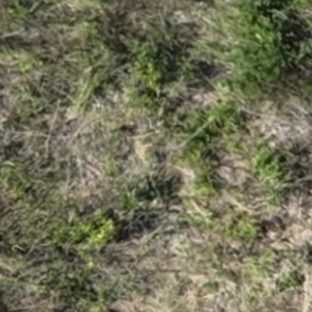
Month: july
Dye color: blue
Dye concentration: low